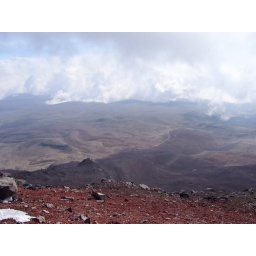
Our blue bus is visible in the far distance!